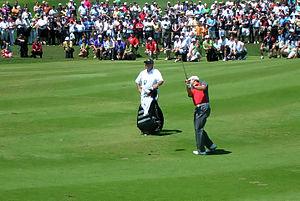
Sergio Garcia au Skins mondial Telus, Club de golf La Tempête, Lévis, province de Québec, Canada
Sergio García Fernández, né le 9 janvier 1980 à Castellón de la Plana, est un golfeur espagnol.